Politically motivated food name changes

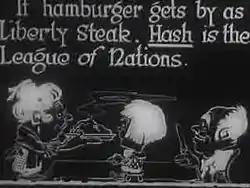
Cartoon making reference to the renaming of "hamburger" as "Liberty steak" during the Great War. Still from "So They Tell Me", silent cartoon film by U.S. cartoonist Warren H. Brown making commentary on current events, released in 1919.

Food names often vary by country, and throughout history, there are a number of times that countries have attempted campaigns of politically motivated food name changes. These campaigns are often temporary, and after relations between countries normalize, are no longer used.